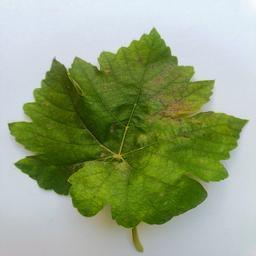
Label: Powdery Mildew